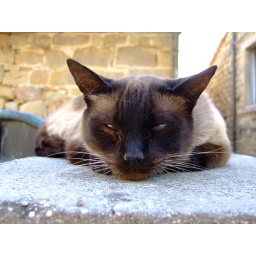
I think there were a lot of strays in Gualdo, this one was sleeping on top of a stone wall.